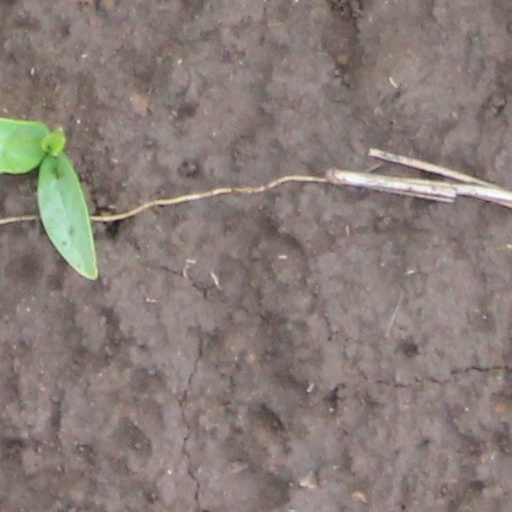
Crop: wheat